Mangalam Veettil Manaseswari Gupta

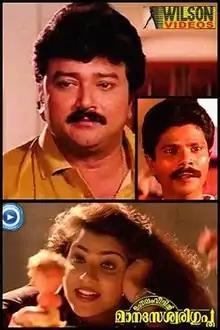

Mangalam Veettil Manaseswari Gupta is a 1995 Malayalam film starring Jayaram and Vani Viswanath. The film has a musical score by Johnson.